Chichibu Shrine

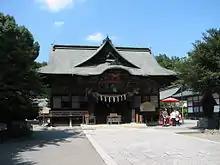
The "haiden" (prayer hall)

The is a Japanese Shinto shrine at Chichibu in Saitama Prefecture.